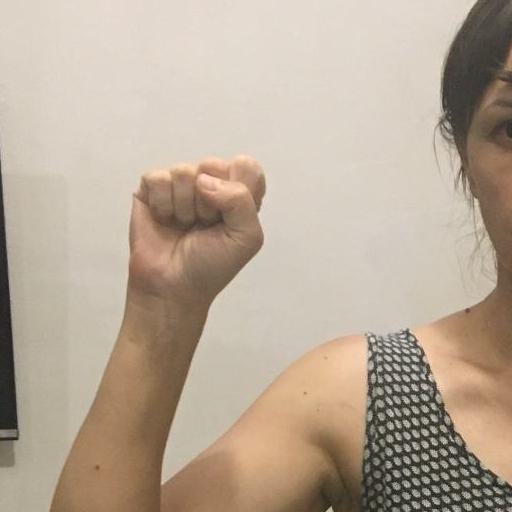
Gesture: fist